Greensborough railway station

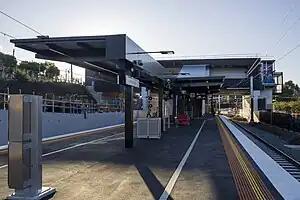
North-west bound view from Platform 2, May 2023

Greensborough railway station is a commuter railway station on the Hurstbridge line, which is part of the Melbourne railway network. It serves the north-eastern suburb of Greensborough, in Melbourne, Victoria, Australia. Greensborough station is a ground level premium station, featuring an island platform. It opened on 5 June 1902, with the current station provided in 2023.